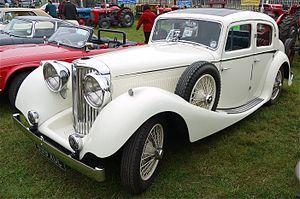
La Jaguar Mark IV est une gamme d'automobiles construites par Jaguar Cars de 1945 à 1949. Les voitures ont été commercialisées sous les noms Jaguar 1½ litre, Jaguar 2 ½ litre et Jaguar 3 ½ litre, le nom Mark IV étant appliqué rétrospectivement pour séparer ce modèle du successeur Mark V.